Keurig

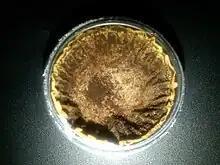
The inside of a used K-Cup pod, with the top foil and the used coffee grounds removed, revealing the filter

The company's flagship products, Keurig K-Cup brewing systems, are designed to brew a single cup of coffee, tea, hot chocolate, or other hot beverage. The grounds are in a single-serve coffee container, called a "K-Cup" pod, consisting of a plastic cup, a foil lid, optional filter paper, and an optional shim. Each K-Cup pod is filled with coffee grounds, tea leaves, cocoa mix, fruit powder, or other contents, and is nitrogen flushed, sealed for freshness, and impermeable to oxygen, light, and moisture.